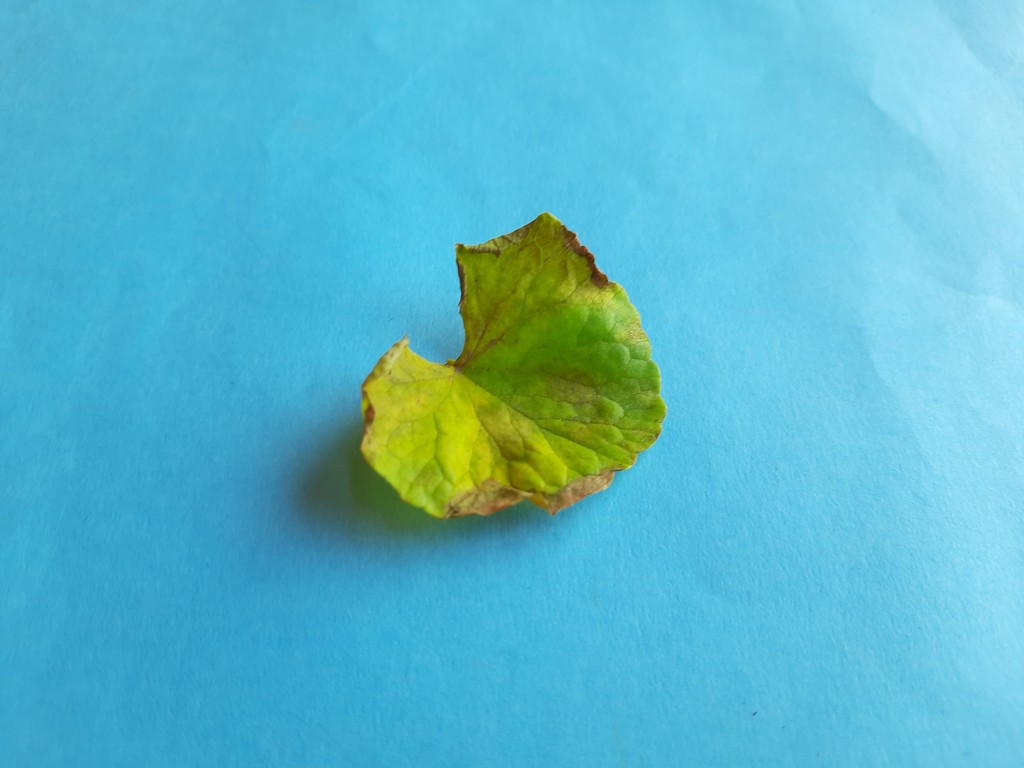
Label: Unhealthy